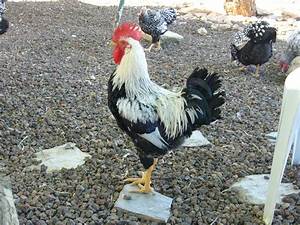
Label: gallina